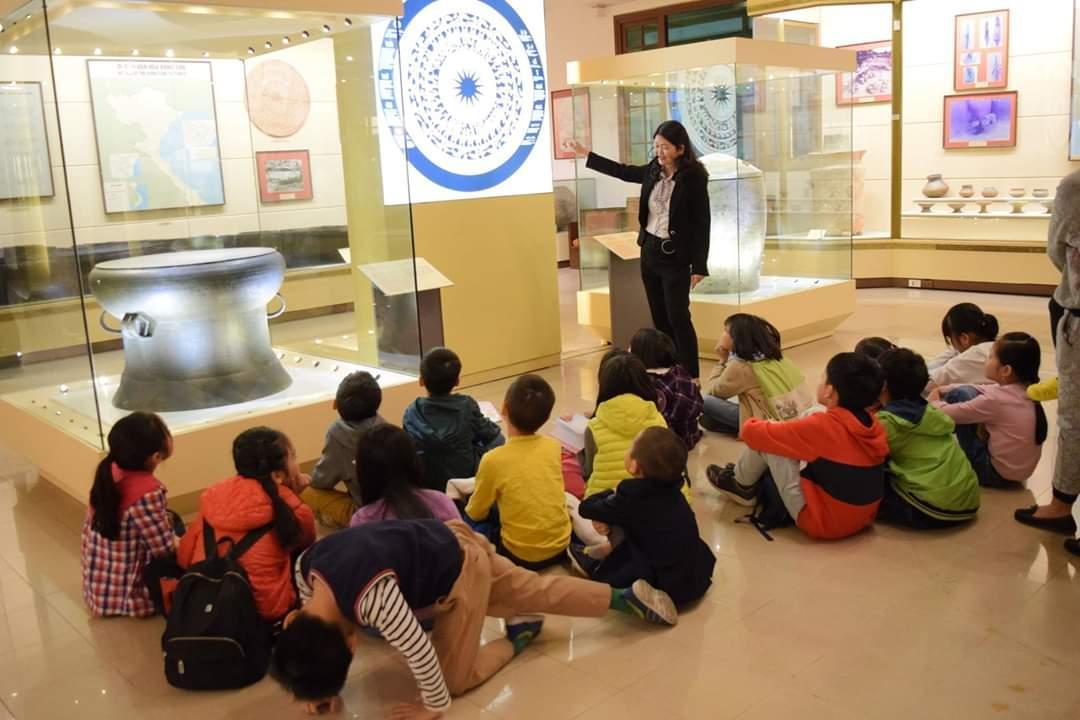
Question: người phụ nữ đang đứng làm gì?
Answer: đang trình bày về những cổ vật được trưng bày